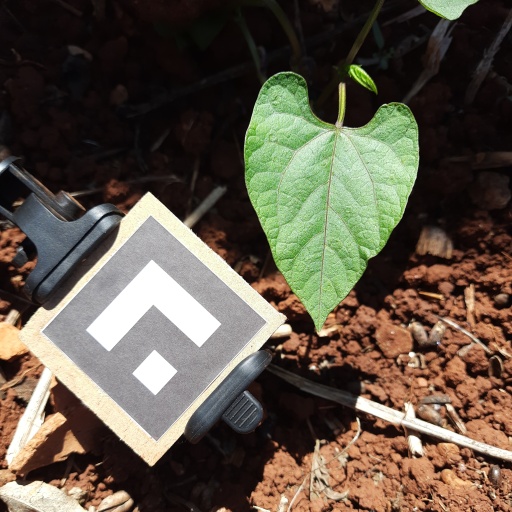
Observations: flat surface, no eating holes, under sunlight